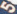
Number: 5